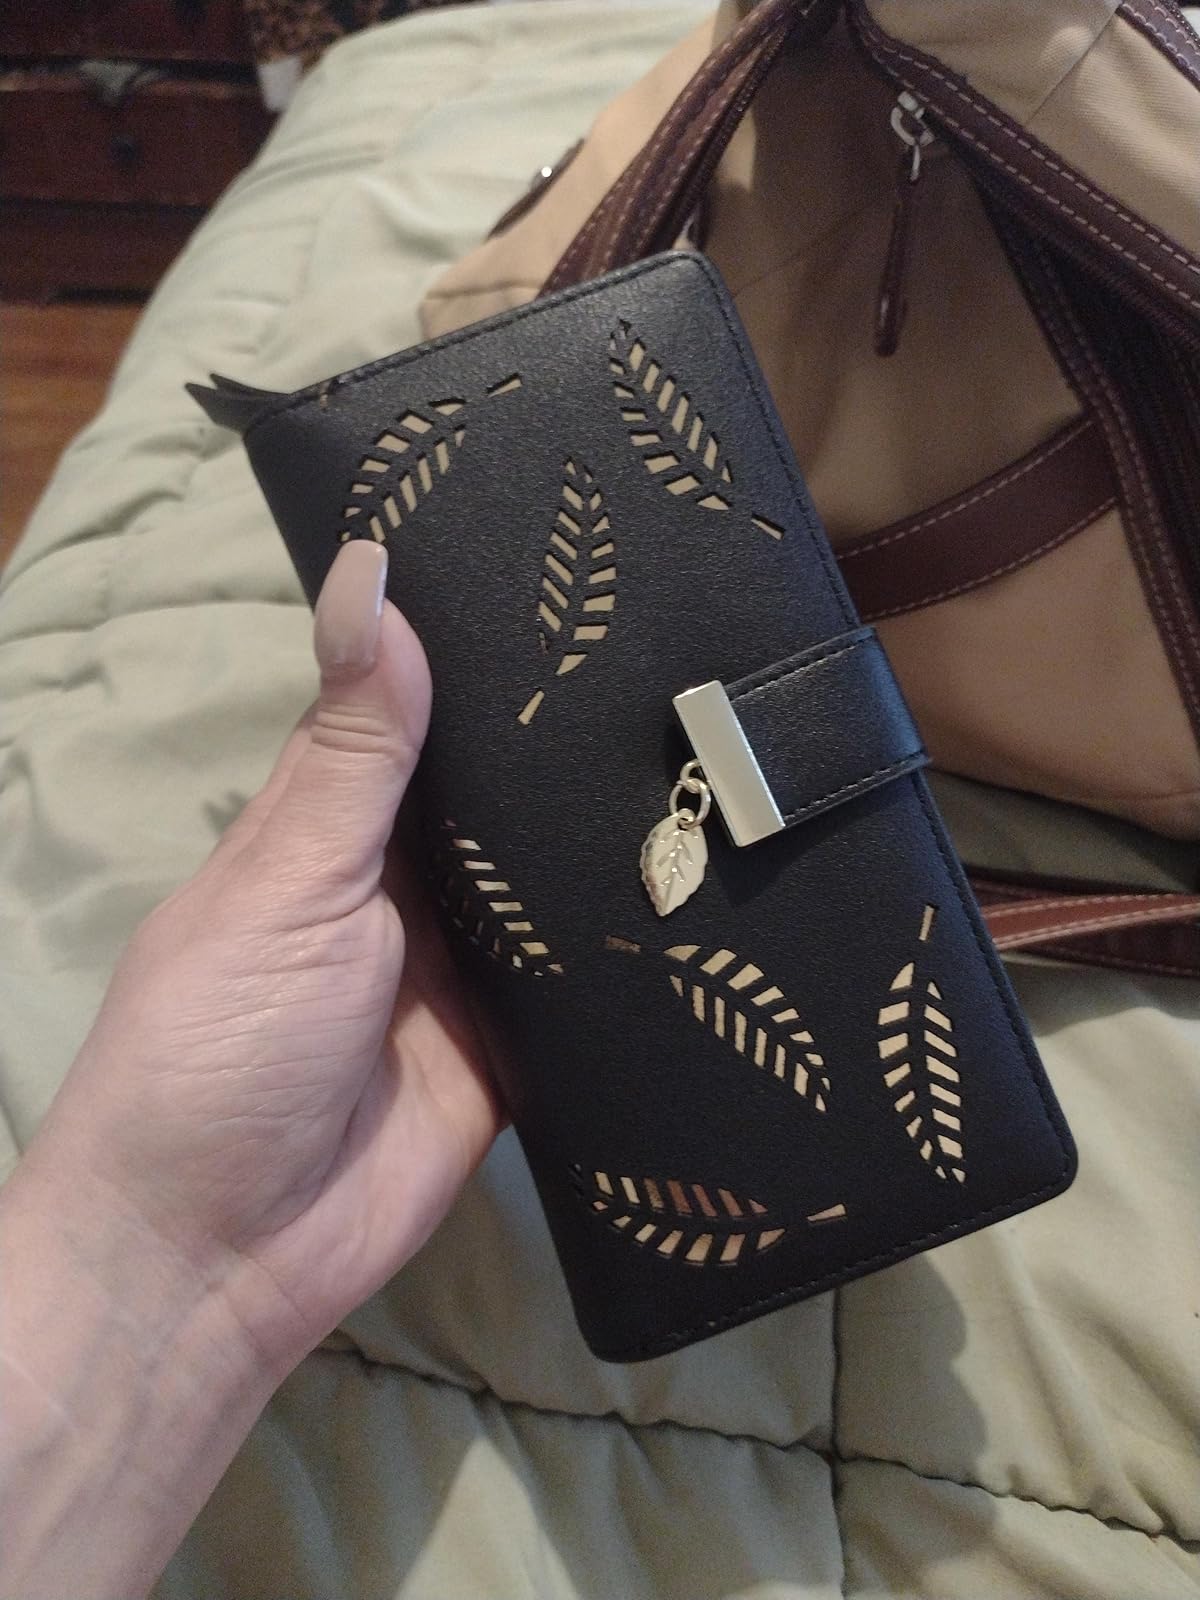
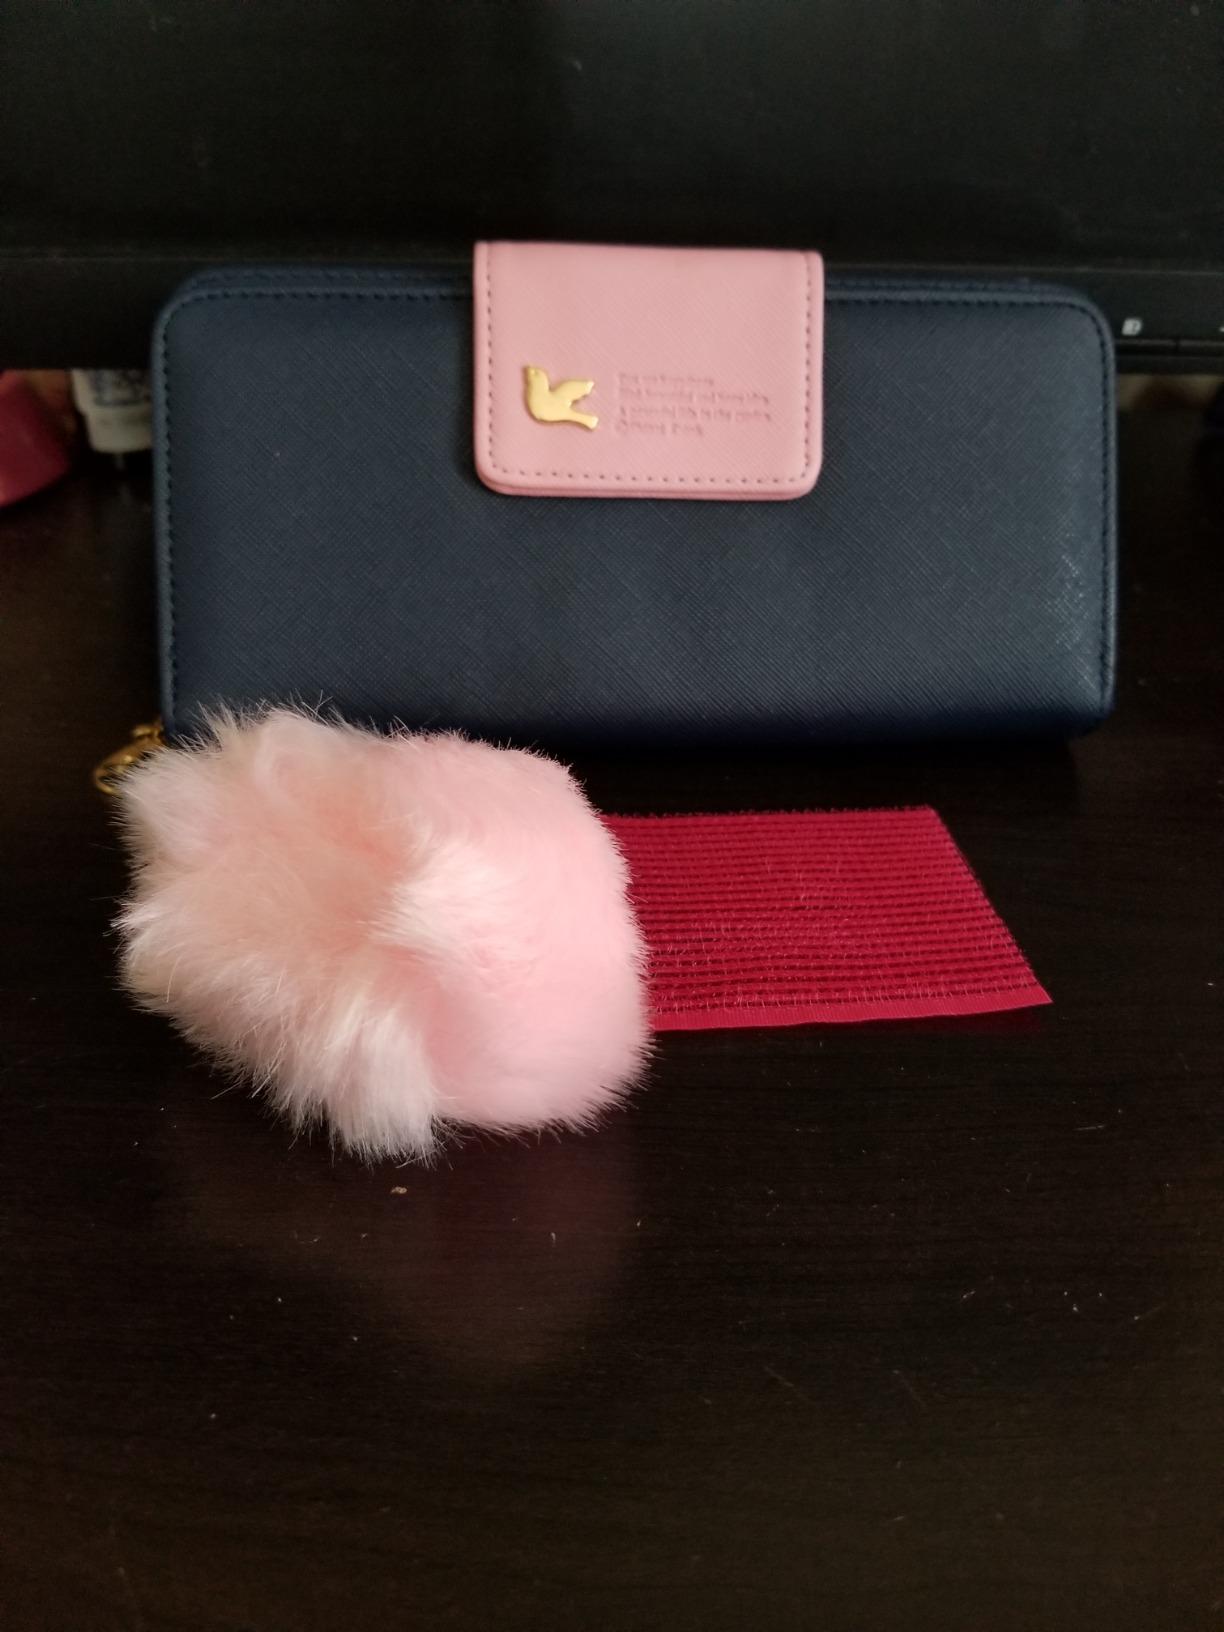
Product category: accessories_handbag
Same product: no